Josh Whidborne

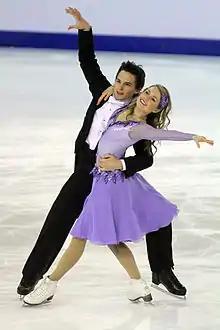
Aiken and Whidborne at the 2010 Junior Worlds

Josh Whidborne (born 18 September 1989) is an English ice dancer who represents Great Britain. With his partner Charlotte Aiken, he is the 2012 Ondrej Nepela Memorial bronze medalist and 2012 British national silver medalist.